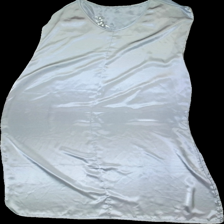
View: back
Type: Dress
Category: Ladies
Brand: Hennes Collection
Colors: Grey, White
Material: 100% polyester
Pattern: Embroidered
Cut: Regular
Size: L
Season: All
Damage location: bottom right
Damage 2 location: middle center
Price range: 50-100
Recommended usage: Reuse
Description: silver klänning med broderade blommor på